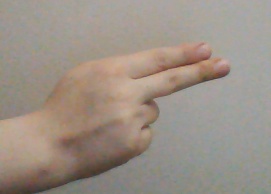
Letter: ain